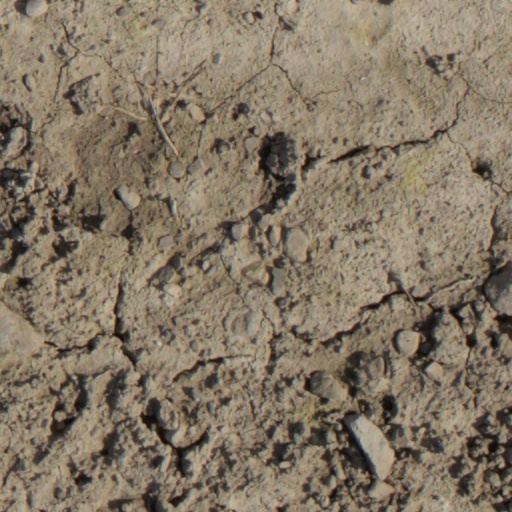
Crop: wheat